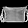
Label: Bag